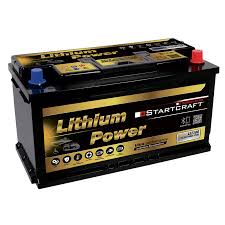
Waste category: battery